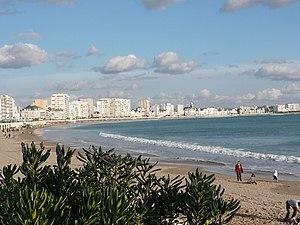
Baie des Sables d'Olonne